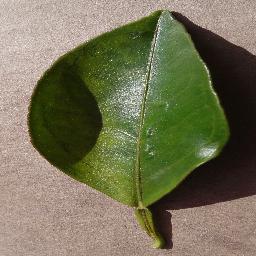
Label: Orange___Haunglongbing_(Citrus_greening)